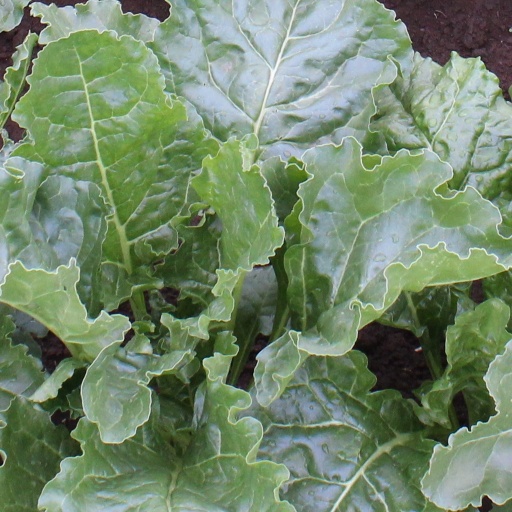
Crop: sugar beet